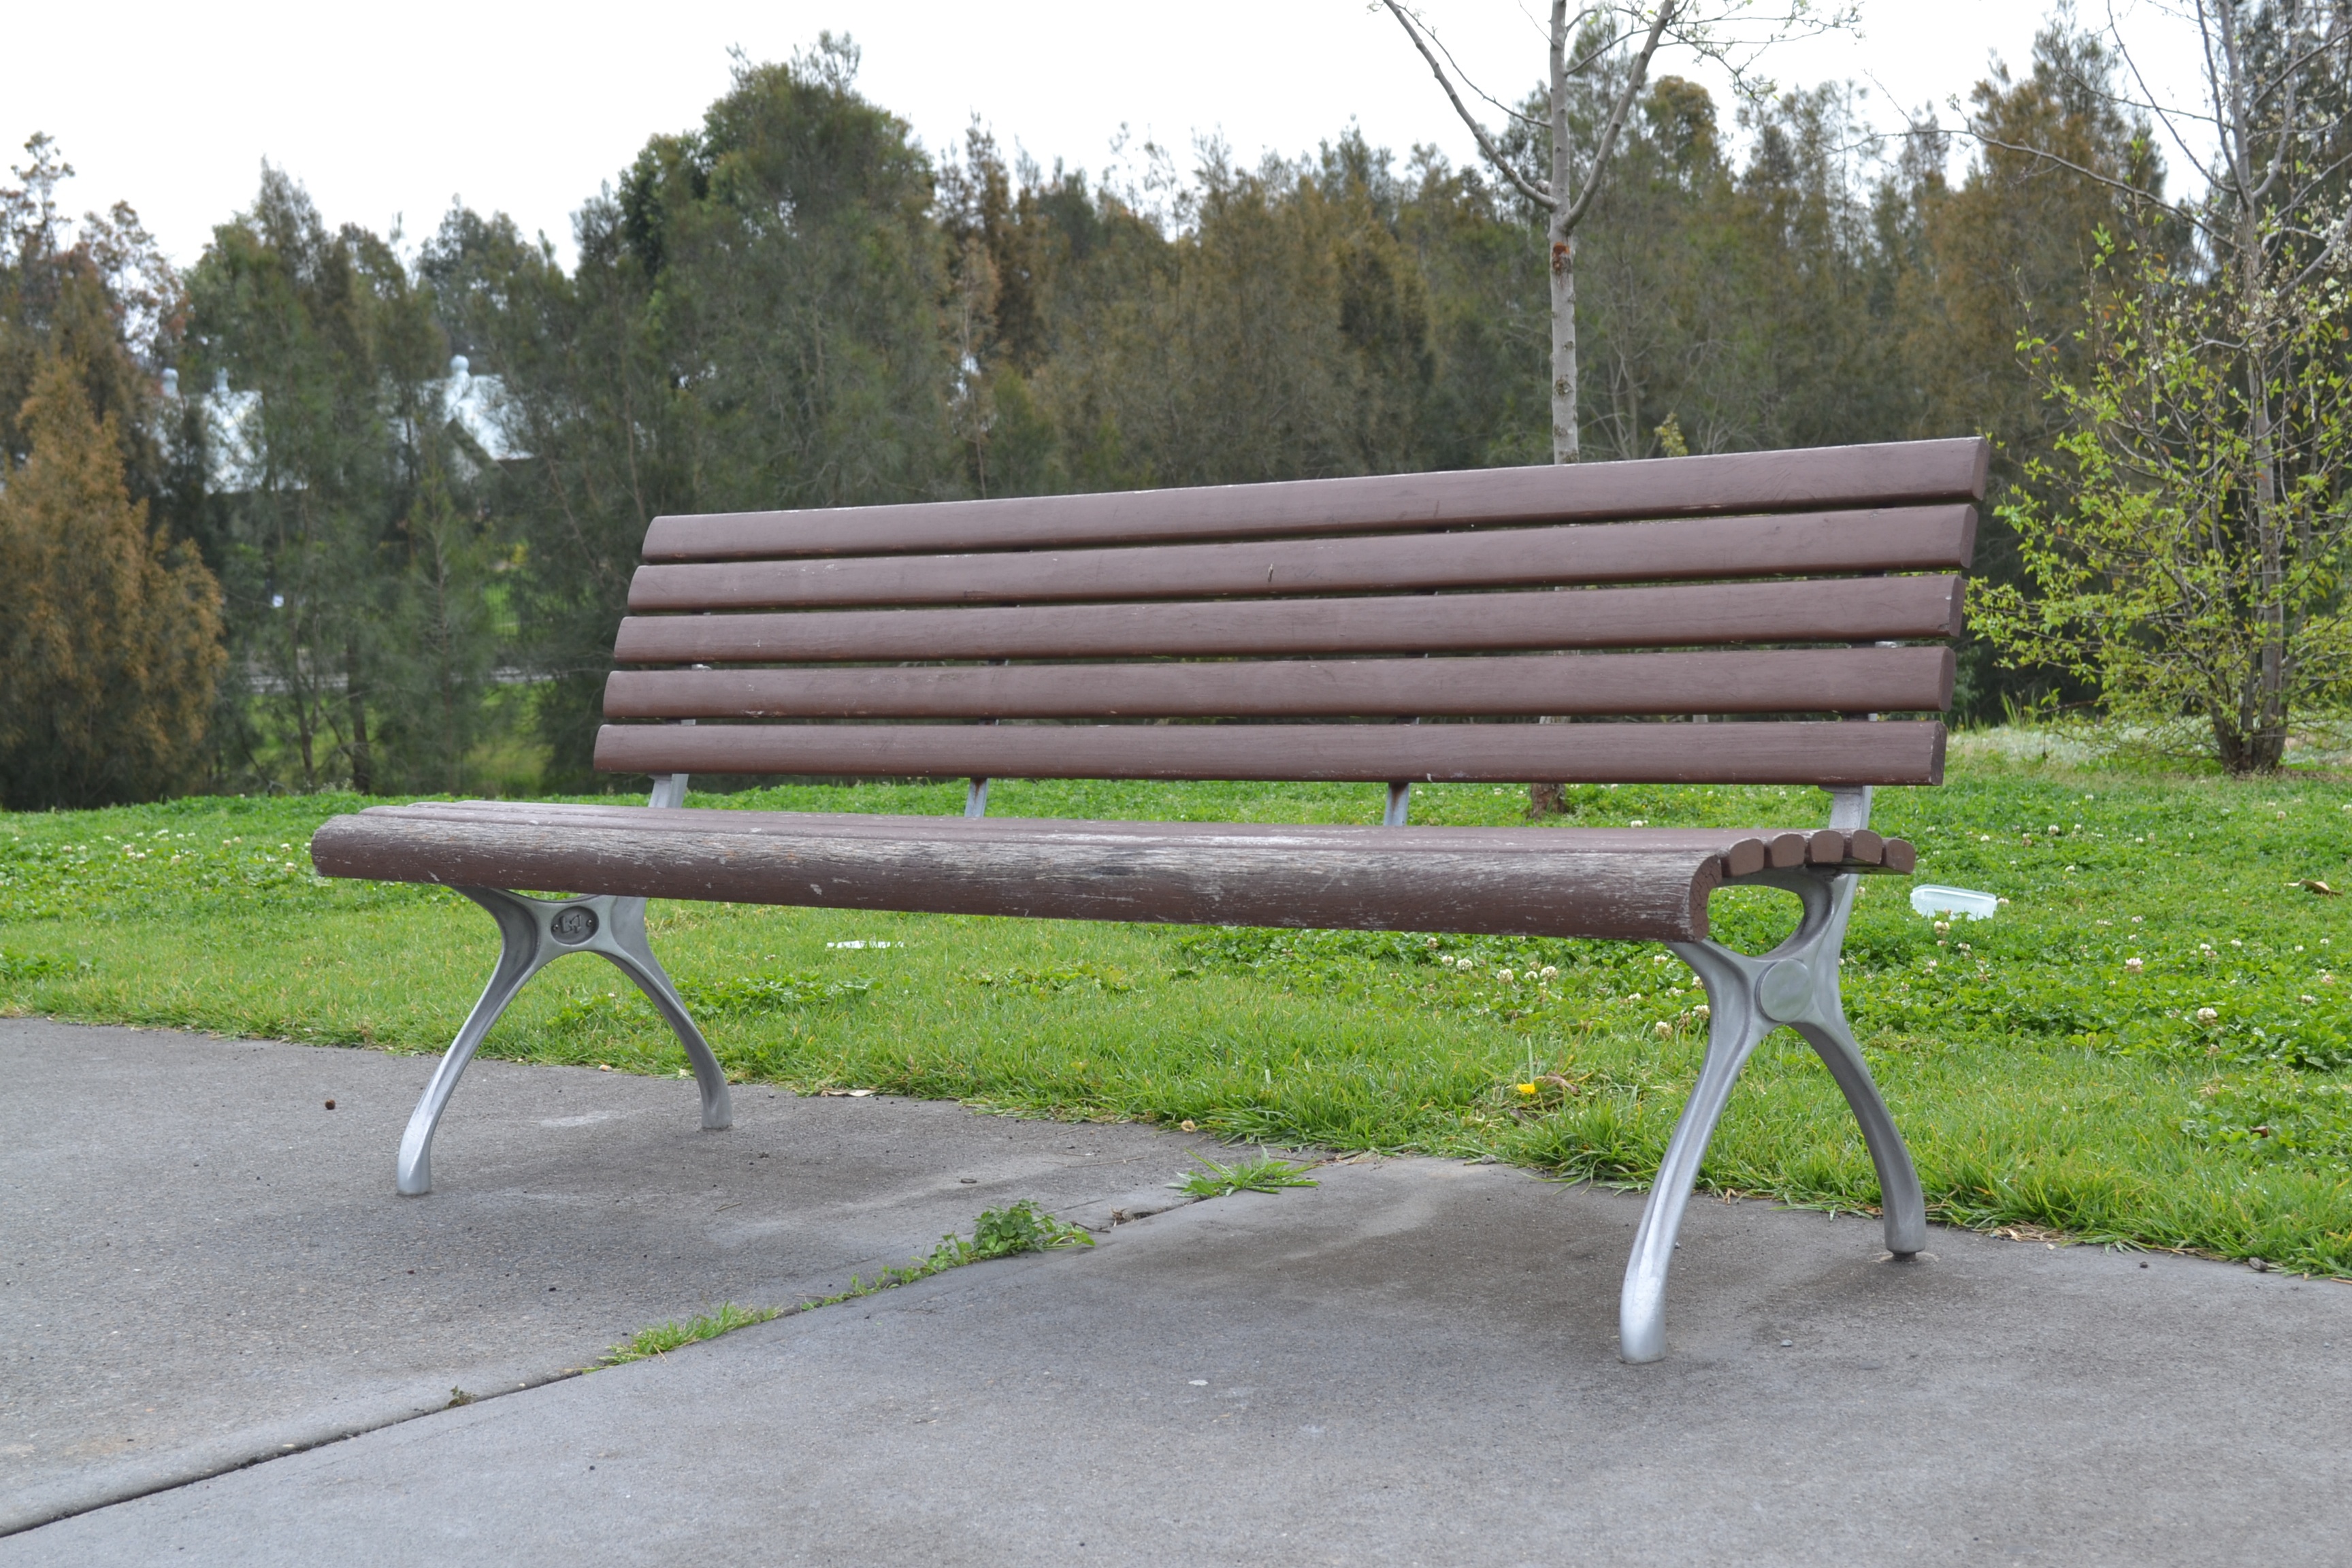
table, bench, furniture, outdoor furniture, man made object, studio couch, outdoor play equipment